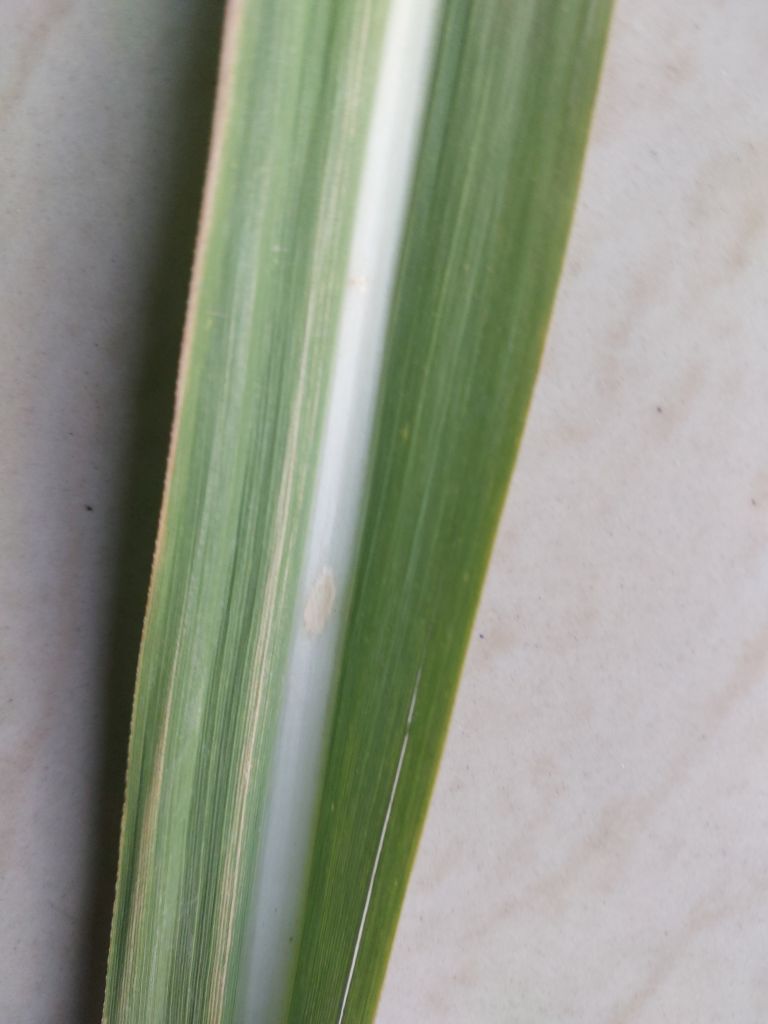
Label: Viral Disease